Manicouagan Reservoir

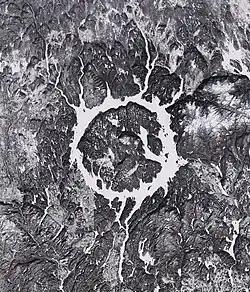
The crater in winter, as seen from space

The reservoir is located in Manicouagan Regional County Municipality in the Côte-Nord region of Quebec, Canada, about north of the city of Baie-Comeau, although its northernmost part is located in Caniapiscau Regional County Municipality. Quebec Route 389 passes the eastern shore of the lake.